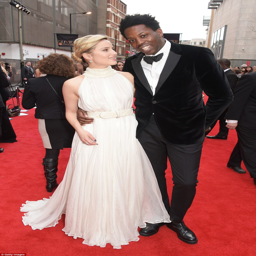
pose for cameras : actor and film costumer designer arrived at the exclusive event together